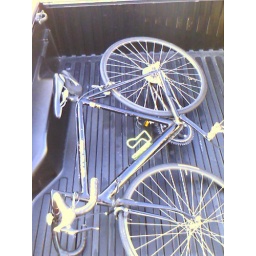
I rode the black lightning to IKEA to pick up the flexcar truck parked in their parking lot.